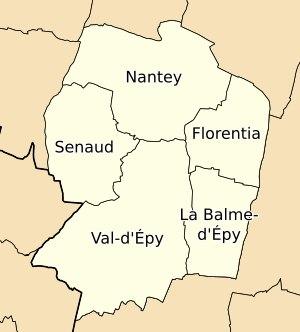
Val-d’Épy est, depuis le 1ᵉʳ janvier 2016, une commune nouvelle française située dans le département du Jura en région Bourgogne-Franche-Comté, née de la fusion de l'ancienne commune Val-d'Épy avec ses voisines Florentia, Nantey et Senaud, les quatre communes fusionnées devenant communes déléguées.